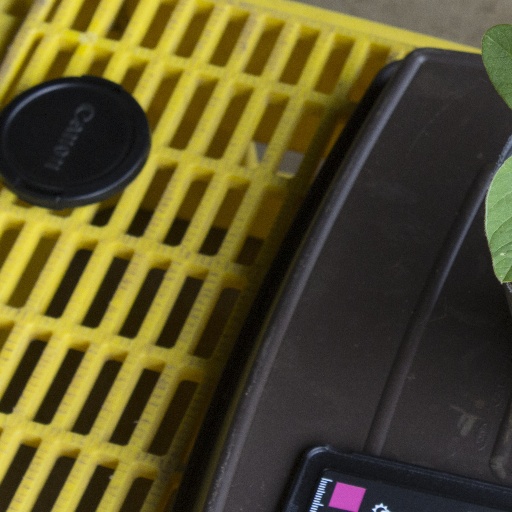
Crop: soybean